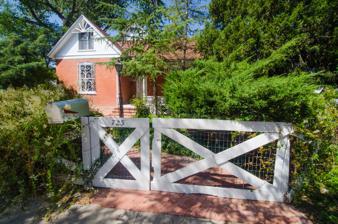
Building: Henry Mann House
Country: United States of America
Year built: 1905
Historic house in New Mexico, United States United States historic place Henry Mann House U.S. National Register of Historic Places NM State Register of Cultural Properties The house in 2012 Show map of New Mexico Show map of the United States Location 723 14th St. NW, Albuquerque, New Mexico Coordinates 35°5′44″N 106°39′38″W / 35.09556°N 106.66056°W / 35.09556; -106.66056 Built 1905 Architectural style Queen Anne NRHP reference No. 80002543 NMSRCP No. 742 Significant dates Added to NRHP December 1, 1980 Designated NMSRCP August 24, 1979 The Henry Mann House is a historic house in Albuquerque , New Mexico . It was built in 1905 by Henry Mann, who operated a market garden near Old Town with his brothers. The house cost $2,700 and the contractor was Wallace Hesselden, who also completed the John Pearce House the same year. The property was added to the New Mexico State Register of Cultural Properties in 1979 and the National Register of Historic Places in 1980. The house is a one-and-a-half-story brick building with modest Queen Anne elements. The house has a complex roofline, with a high Dutch gable over the main body of the house and smaller intersecting gables on both street-facing elevations. The lower gable ends are shingled and decorated with radiating spindles at each peak. The ground-floor windows are 1-over-1 wooden sash windows set in arched openings. The house also has shed-roofed front and rear porches with turned wooden posts. References